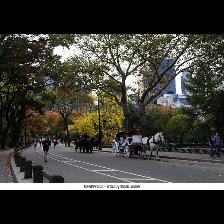
Label: Human